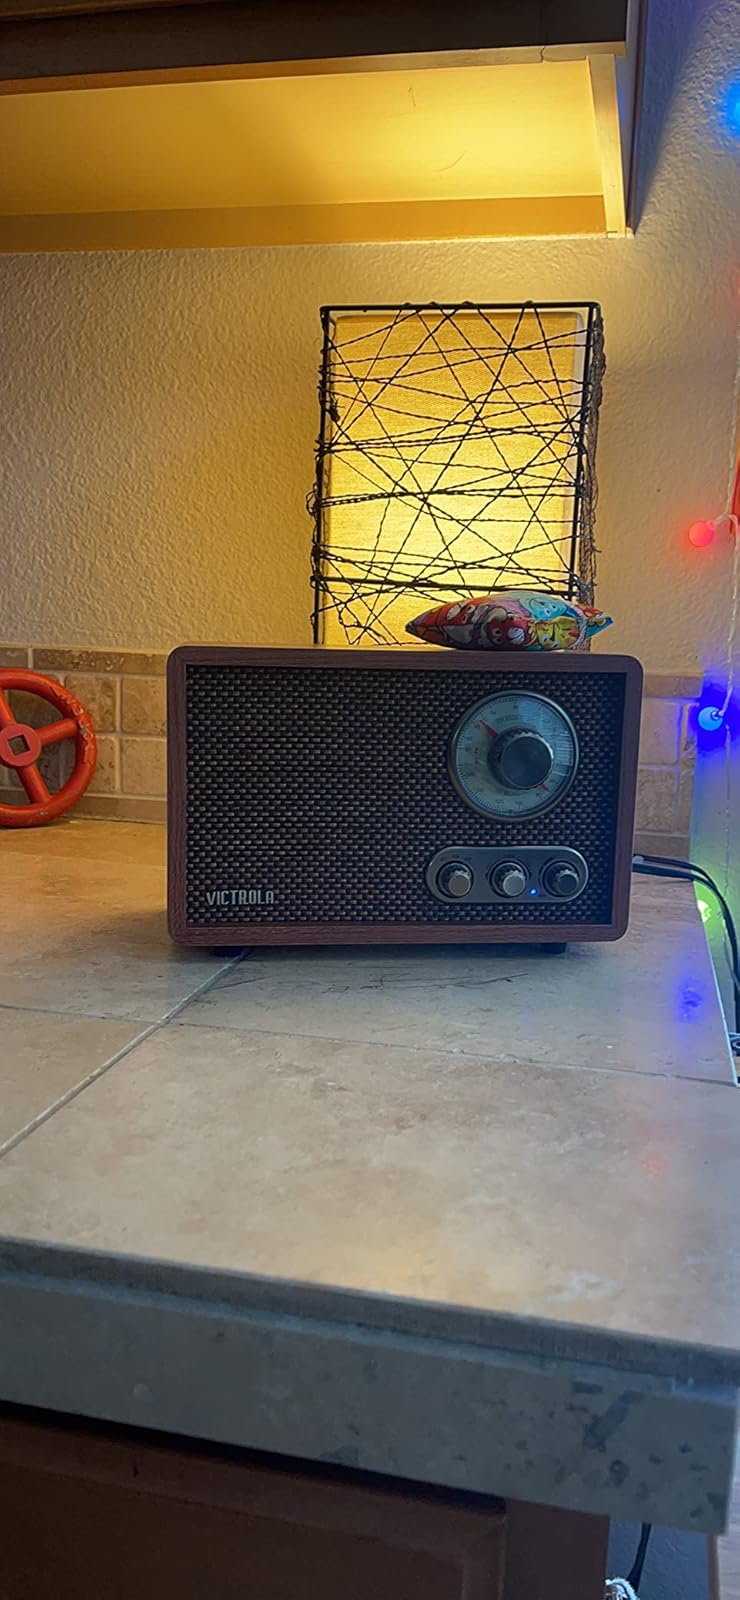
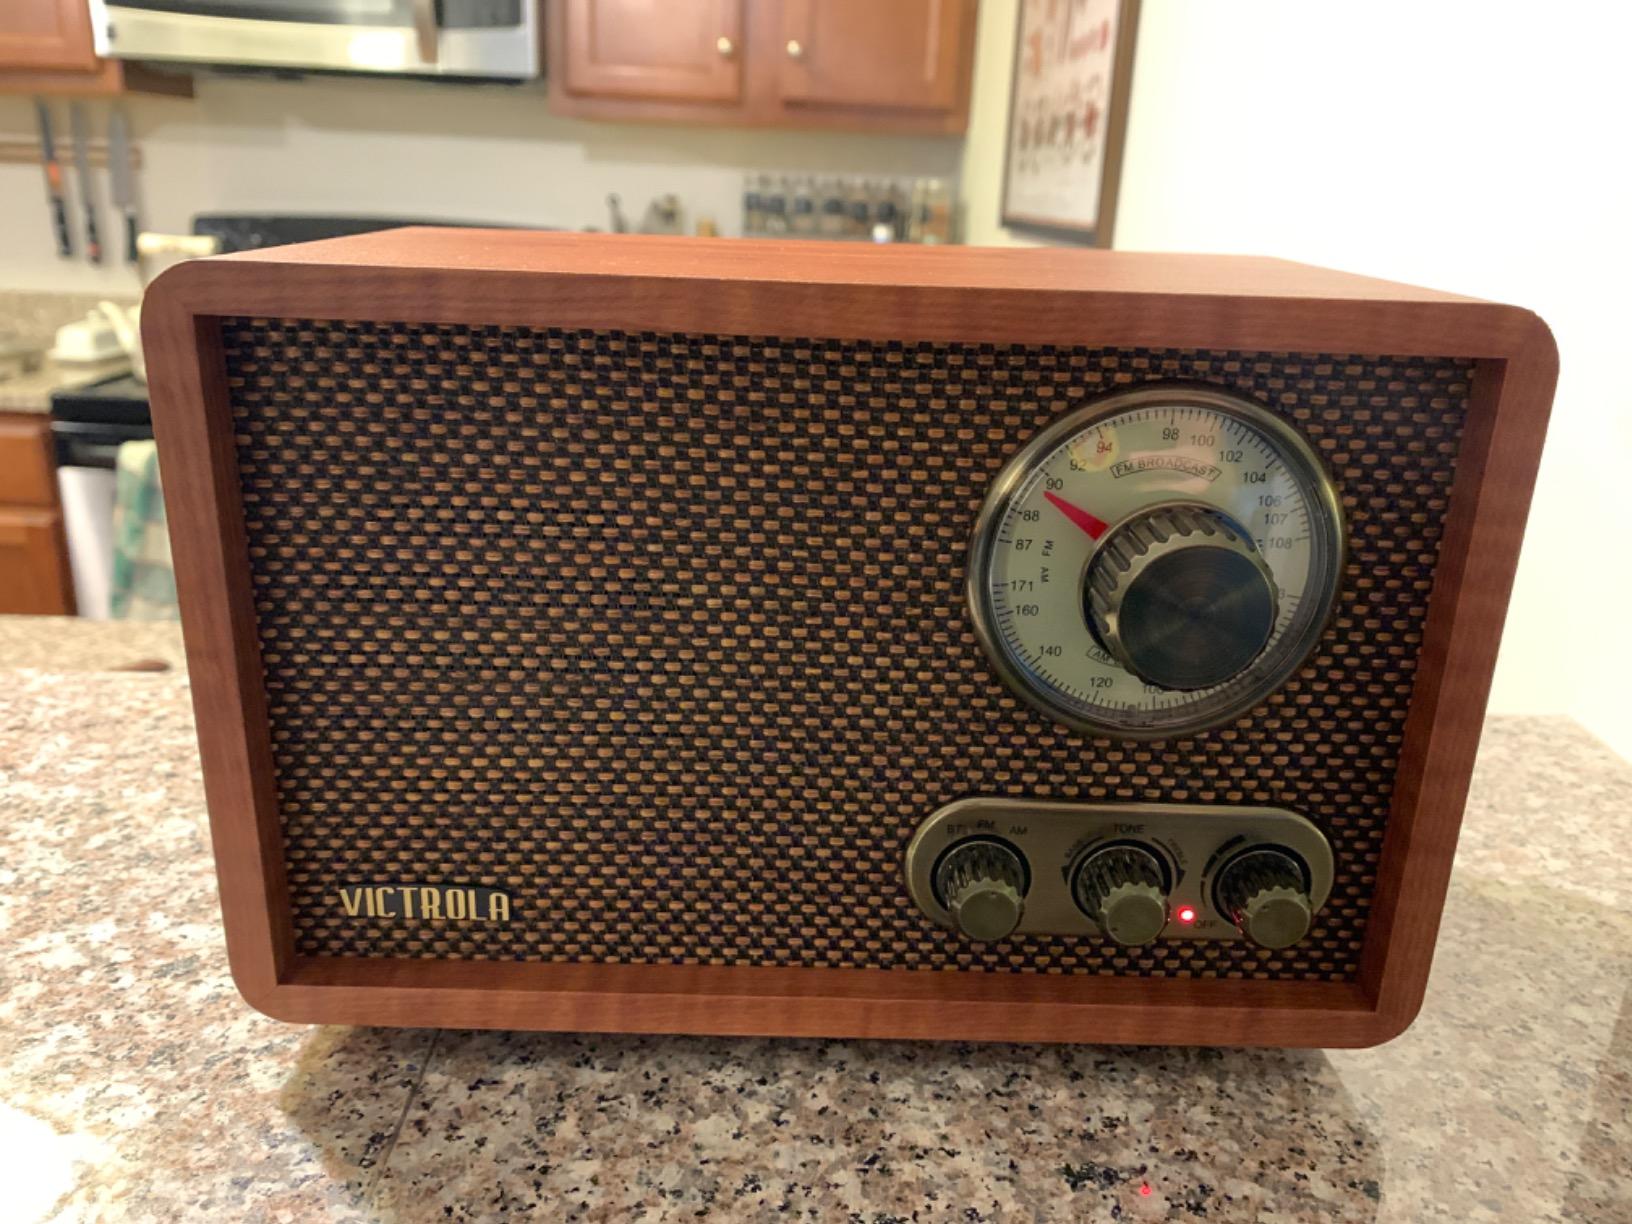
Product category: radio
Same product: no